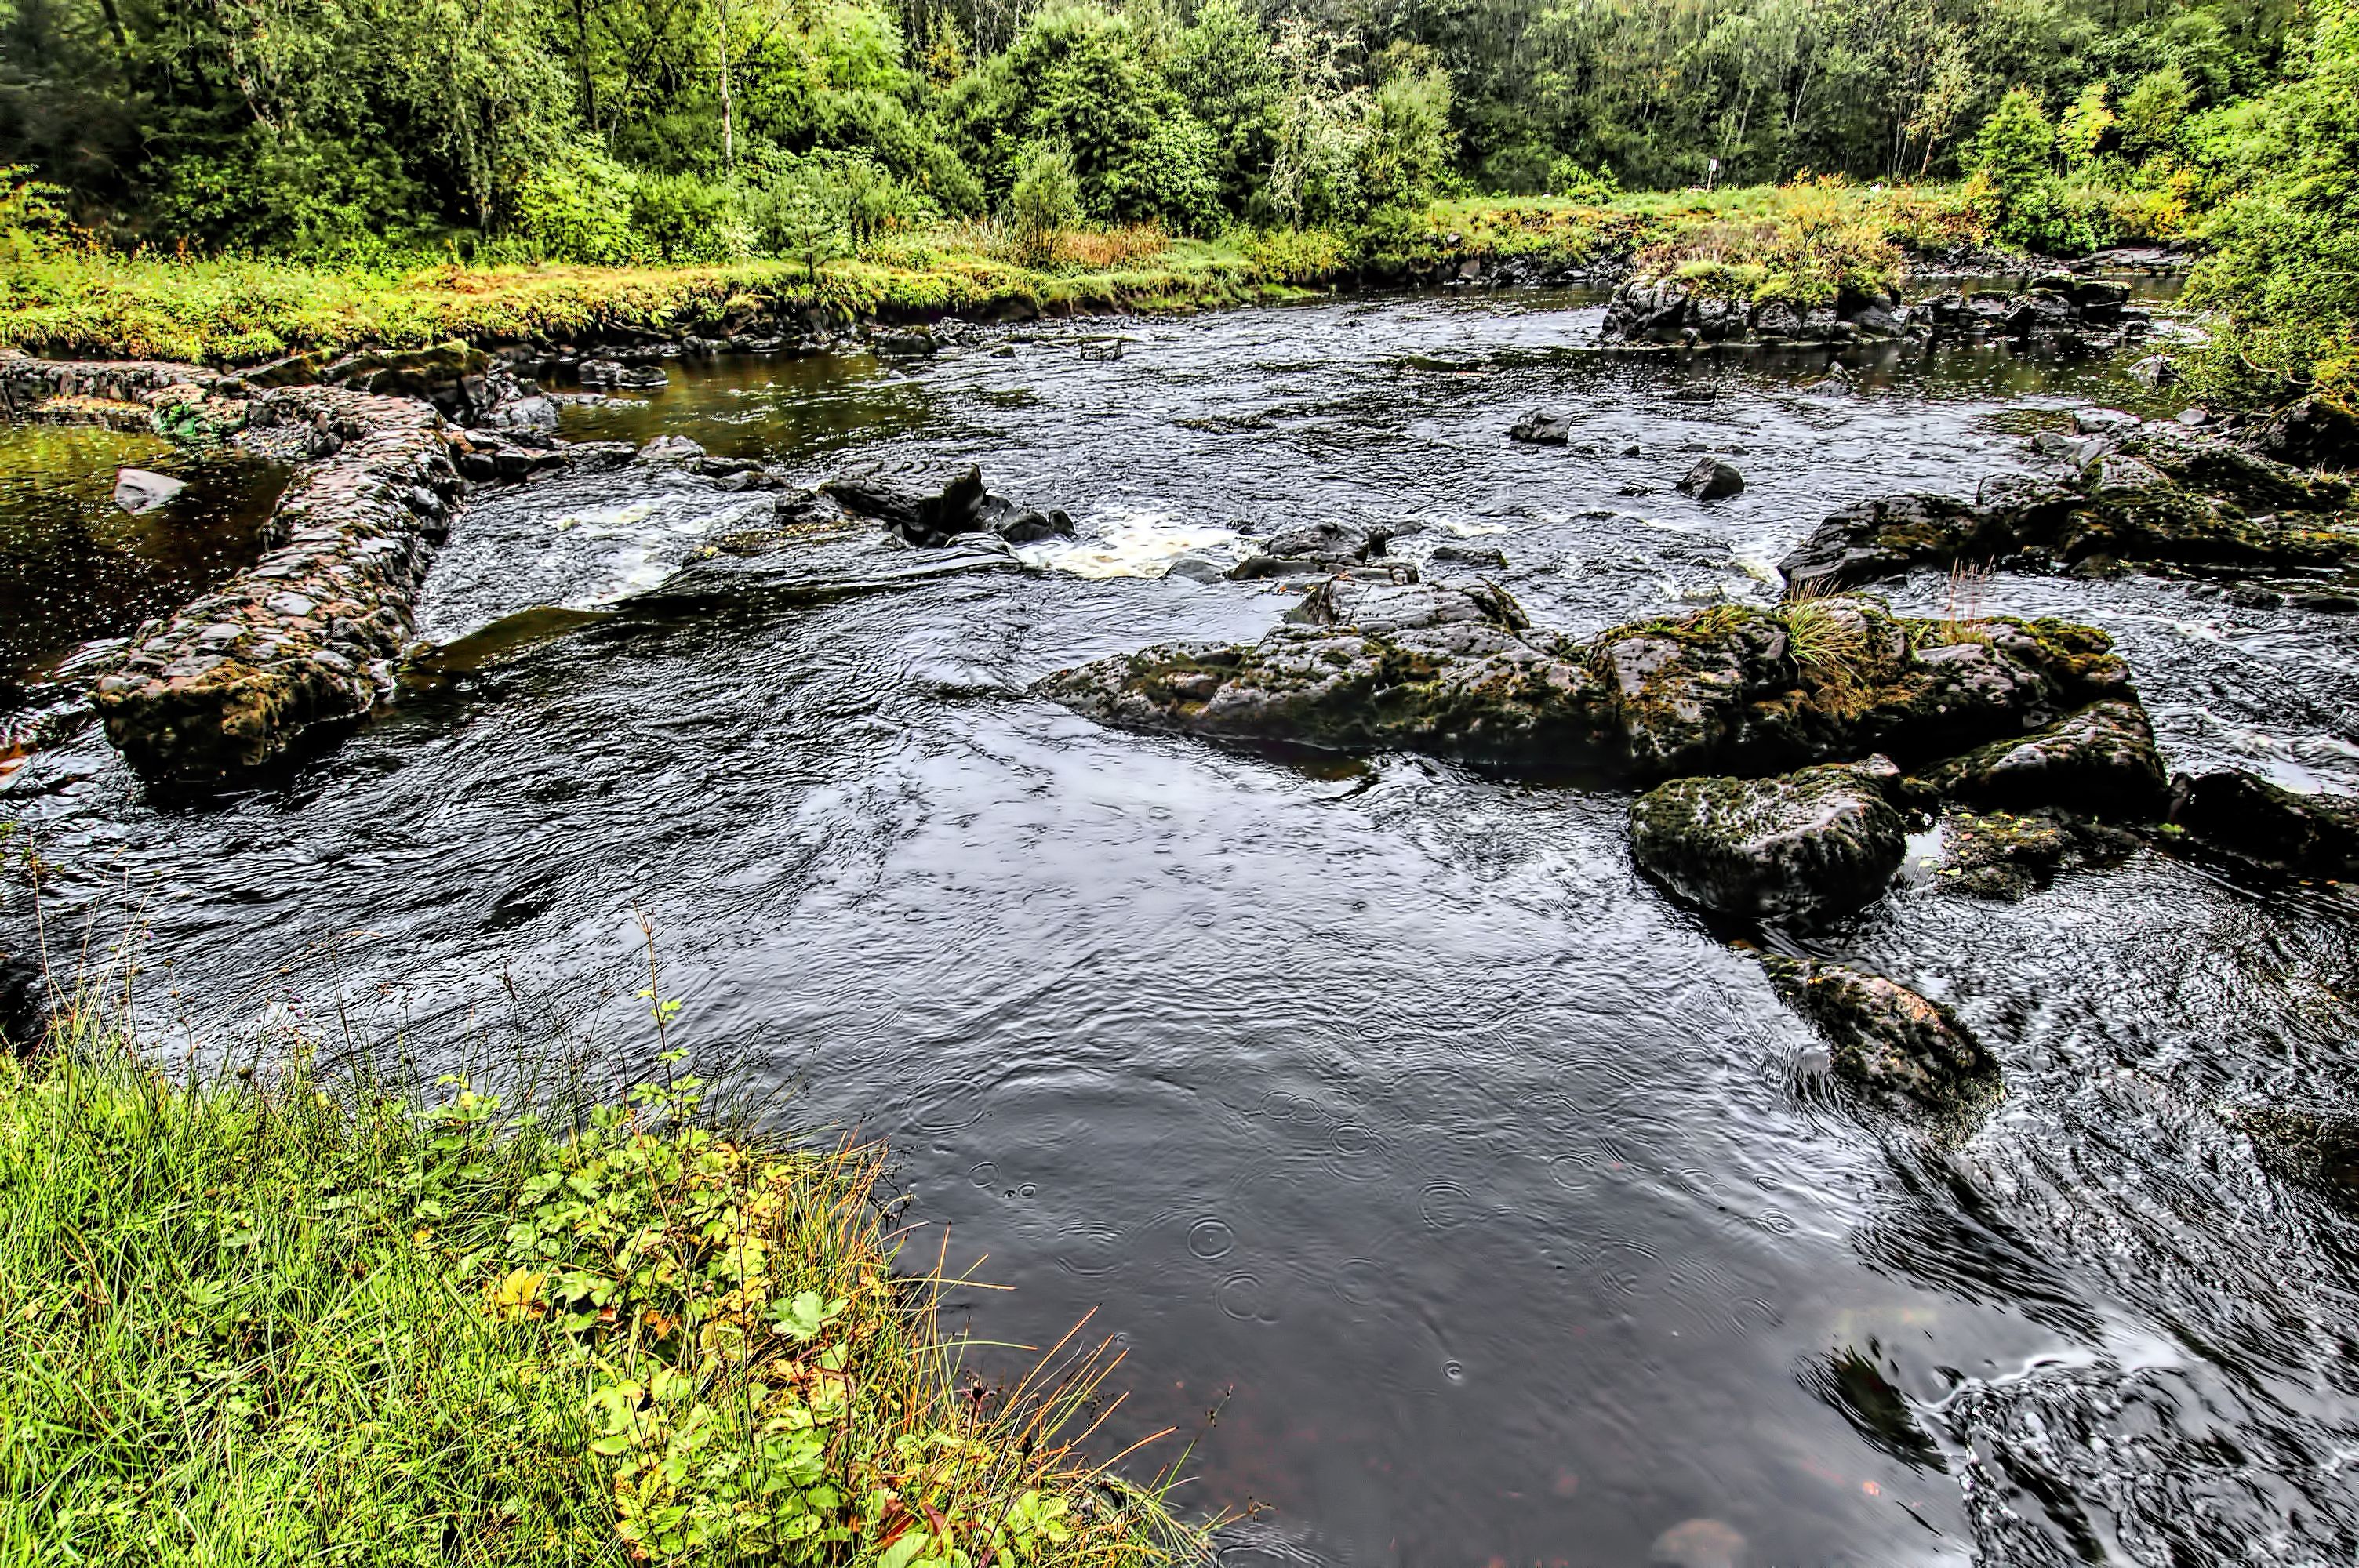
water, nature, rock, creek, wilderness, river, valley, stream, rapid, body of water, scotland, watercourse, skye, highliands, landform, geographical feature